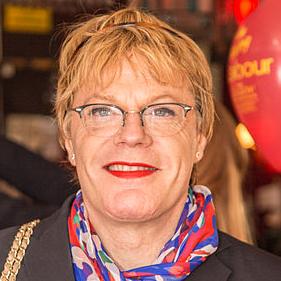
Age: 52